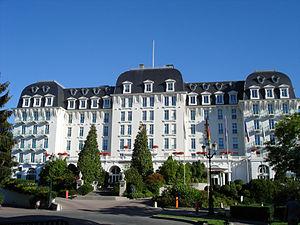
L'Impérial Palace au bord du lac d'Annecy durant l'été 2005.
L'Impérial Palace est un hôtel quatre étoiles situé sur les bords du lac d'Annecy.
Villa Triste est un roman de Patrick Modiano publié le 4 septembre 1975 aux éditions Gallimard et ayant reçu le prix des libraires l'année suivante. Ce roman a été adapté au cinéma en 1994 par Patrice Leconte dans son film Le Parfum d'Yvonne.